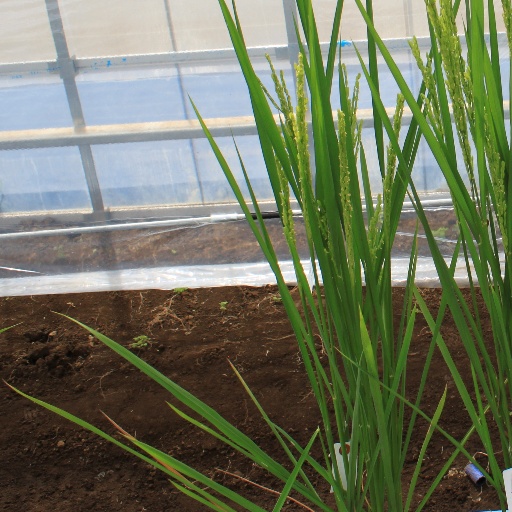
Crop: rice